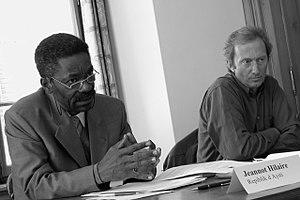
Hans Fässler est un historien, politicien, cabarettiste et enseignant suisse. Il est impliqué à la fois dans les institutions politiques et les mouvements sociaux de base et il écrit des articles pour divers journaux, magazines et autres publications.
Jeannot Hilaire est un écrivain et un linguiste haïtien.